Ming dynasty

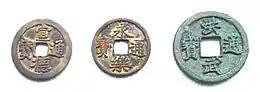
Ming coinage from the 14th–17th centuries

Departing from the main central administrative system generally known as the Three Departments and Six Ministries system, which was instituted by various dynasties since the late Han (202 BCE220 CE), the Ming administration had only one department, the Secretariat, that controlled the six ministries. Following the execution of the Chancellor Hu Weiyong in 1380, the Hongwu Emperor abolished the Secretariat, the Censorate, and the Chief Military Commission and personally took charge of the Six Ministries and the regional Five Military Commissions. Thus a whole level of administration was cut out and only partially rebuilt by subsequent rulers. The Grand Secretariat, at the beginning a secretarial institution that assisted the emperor with administrative paperwork, was instituted, but without employing grand counselors, or chancellors.